Lake Winnipesaukee Ice-Out

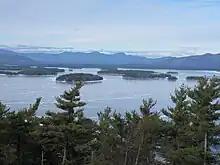
Ice-covered Lake Winnipesaukee, February 2010, looking north towards the Sandwich Range

Lake Winnipesaukee Ice-Out occurs when all the ice on Lake Winnipesaukee, the largest lake in New Hampshire, United States, has broken up after winter. Over the years this has been decided upon by a variety of means; as of 2018, Dave Emerson makes the call. Emerson flies two to three times a day over Lake Winnipesaukee to check on the ice. Ice-Out is declared when the MS "Mount Washington" can make it to every one of its ports: Center Harbor, Wolfeboro, Alton, Weirs Beach and Meredith. It is also considered the unofficial start to the boating season as well as the end of winter in New Hampshire. The earliest recorded ice-out occurred in 2024 on March 17, beating the previous record of March 18, 2016 and March 23, 2012. The latest ice out occurred in 1888 on May 12.